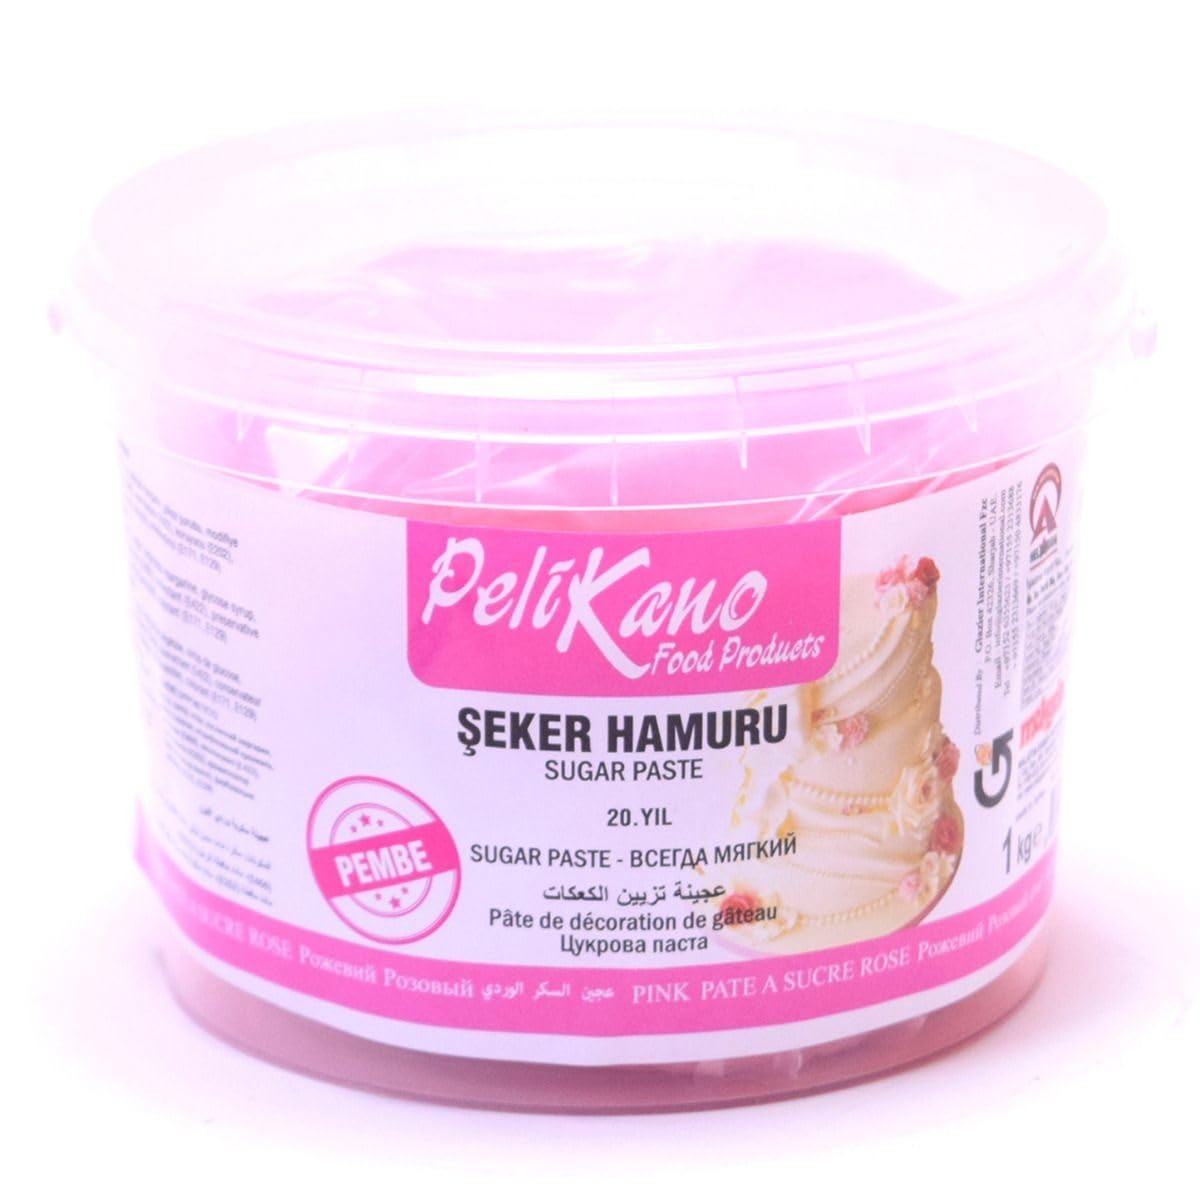
Item Name: Pelikano Sugar Paste Fondant - Pink 2.2 lb (1 kg)
Bullet Point 1: Pelikano Sugar Paste Fondant - Pink 2.2 lb is kneaded until it reaches the right consistency.
Bullet Point 2: It can be used for coating cakes, making roses, and other figures for cake decoration. You can always diversify by adding food color and flavors.
Bullet Point 3: Ingredients: Sugar, water, vegetable margarine, glucose syrup, modified starch, thickener (E466), humectant (E422), preservative (E202), flavorant, colorant.
Bullet Point 4: Weight: 2.2 lb. (1 kg).
Bullet Point 5: Country of Origin: Turkey.
Product Description: Pelikano Sugar Paste Fondant Pink 2.2 lb
Value: 1.0
Unit: Count

Price: 12.99